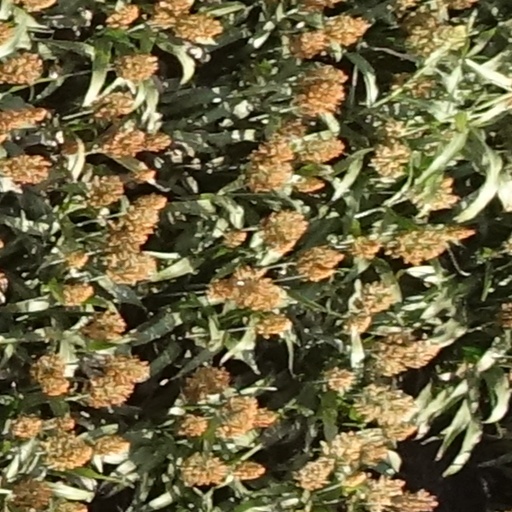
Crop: sorghum